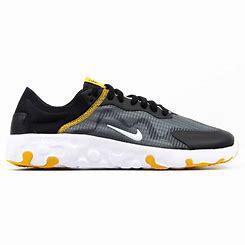
Brand: Nike
Model: Renew Lucent